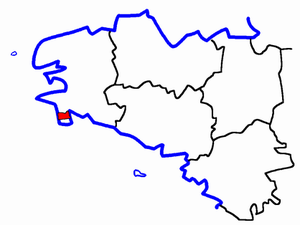
Le canton de Pont-l'Abbé est un canton français situé dans le département du Finistère et la région Bretagne.